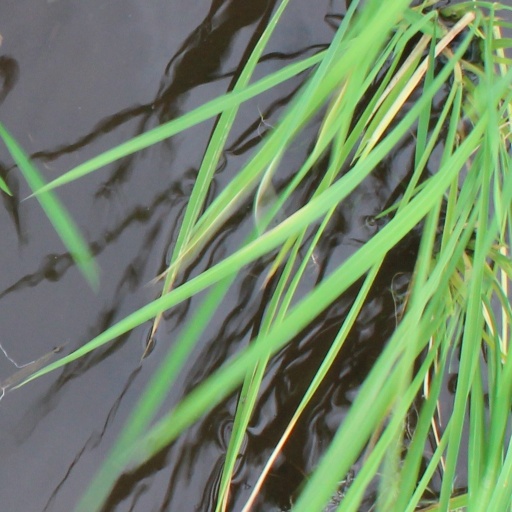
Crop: rice